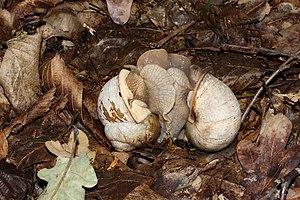
Accouplement de deux escargots de Bourgogne (Helix pomatia) Русский: Спаривающиеся виноградные улитки (Helix pomatia) Latina: Helix pomatia (Linnaeus, 1758)